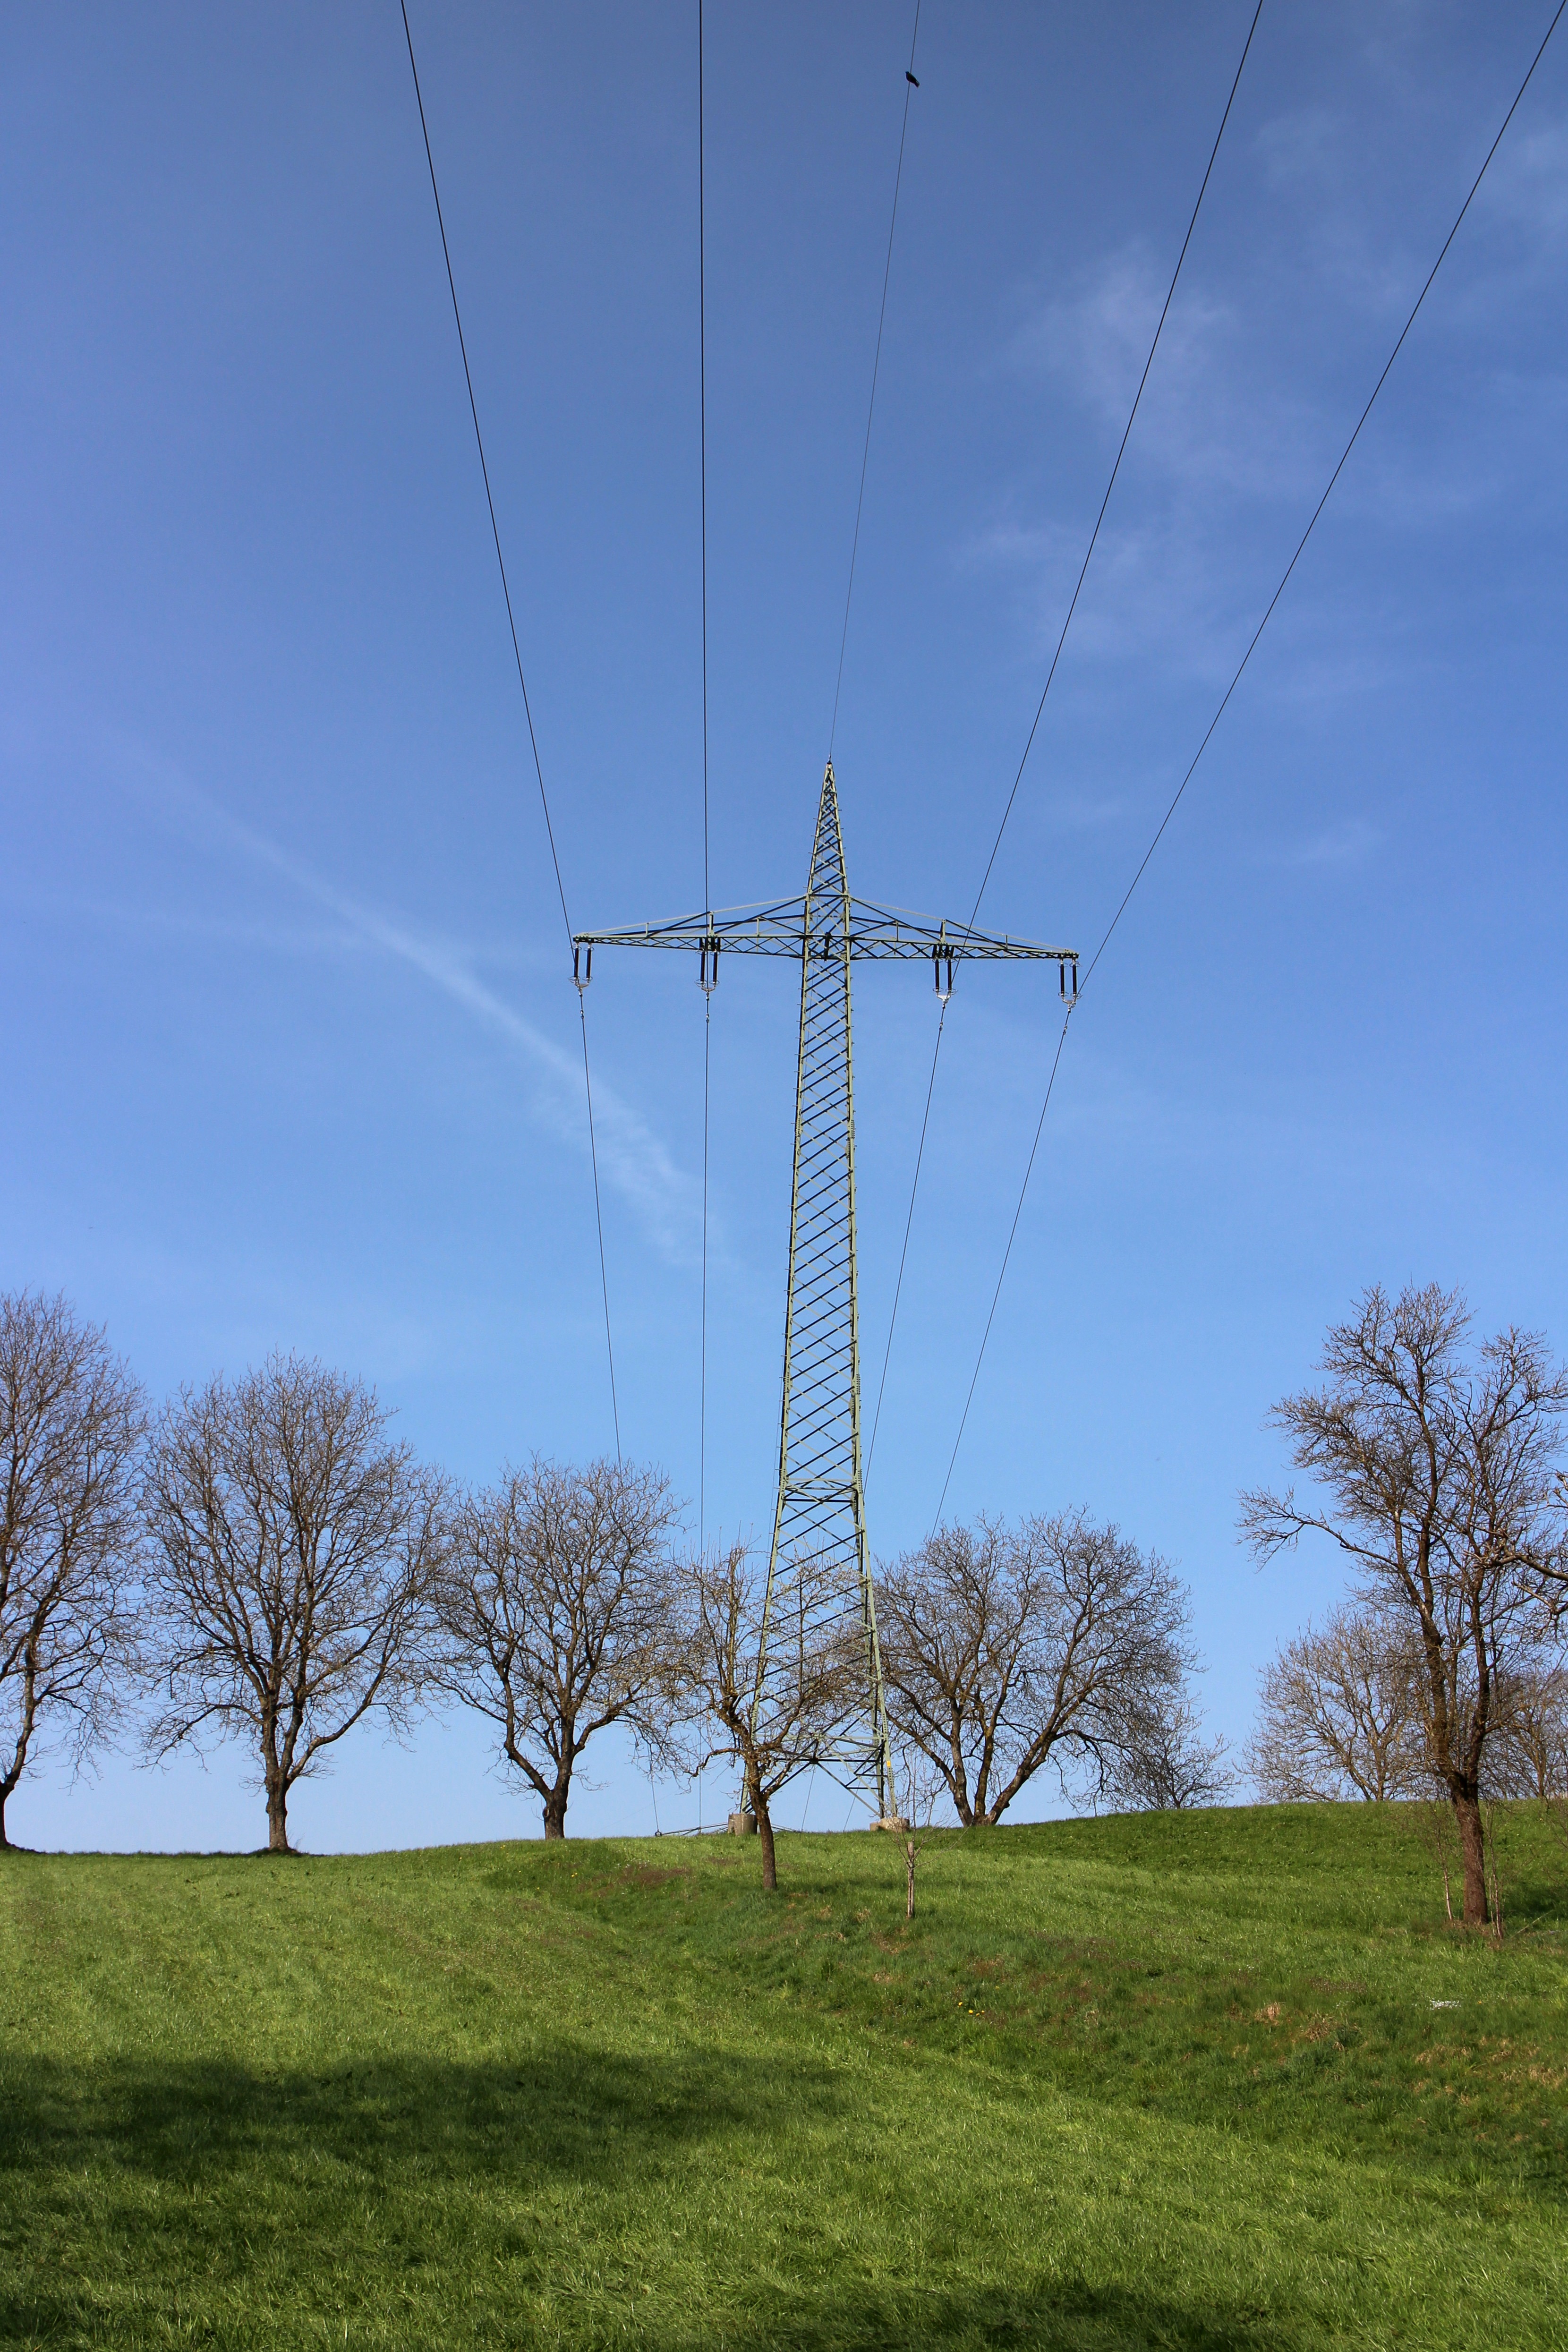
tree, nature, sky, field, prairie, wind, environment, line, tower, power line, mast, contrast, electricity, trees, current, power poles, transmission tower, outdoor structure, electrical supply, overhead power line, outdoor power equipment